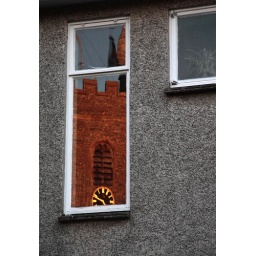
Reflections of St Edwards Church clock tower in the Church hall window